Imaginos

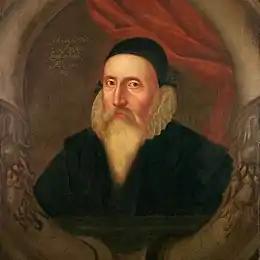
The English mathematician John Dee (1527-1608), another pawn of evil alien forces like Imaginos

From this point on, Imaginos becomes a tool in Les Invisibles' manipulation of human history. For the next sixty-three years, he insinuates himself into the world of European politics. He uses his ability to change identities to take the place of high-ranking officials, whose offices he uses to bring about Les Invisibles' will ("I Am the One You Warned Me Of"), introducing new knowledge and technology to the unsuspecting world ("The Siege and Investiture of Baron Von Frankenstein's Castle at Weisseria"). Through shapeshifting, Imaginos lives as both a man and a woman, using the name Desdinova for his female persona who at some point takes the office of foreign minister.